Ano Liosia

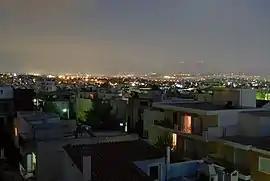
View of Northeast Athens from Ano Liosia

Ano Liosia is a town and a former municipality in the northern part of the Athens agglomeration, Greece. Since the 2011 local government reform it is part of the municipality Fyli, of which it is the seat and a municipal unit. The municipal unit has an area of 38.447 km.